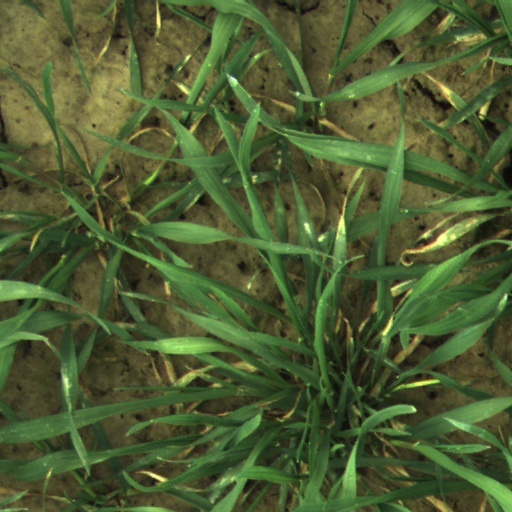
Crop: wheat